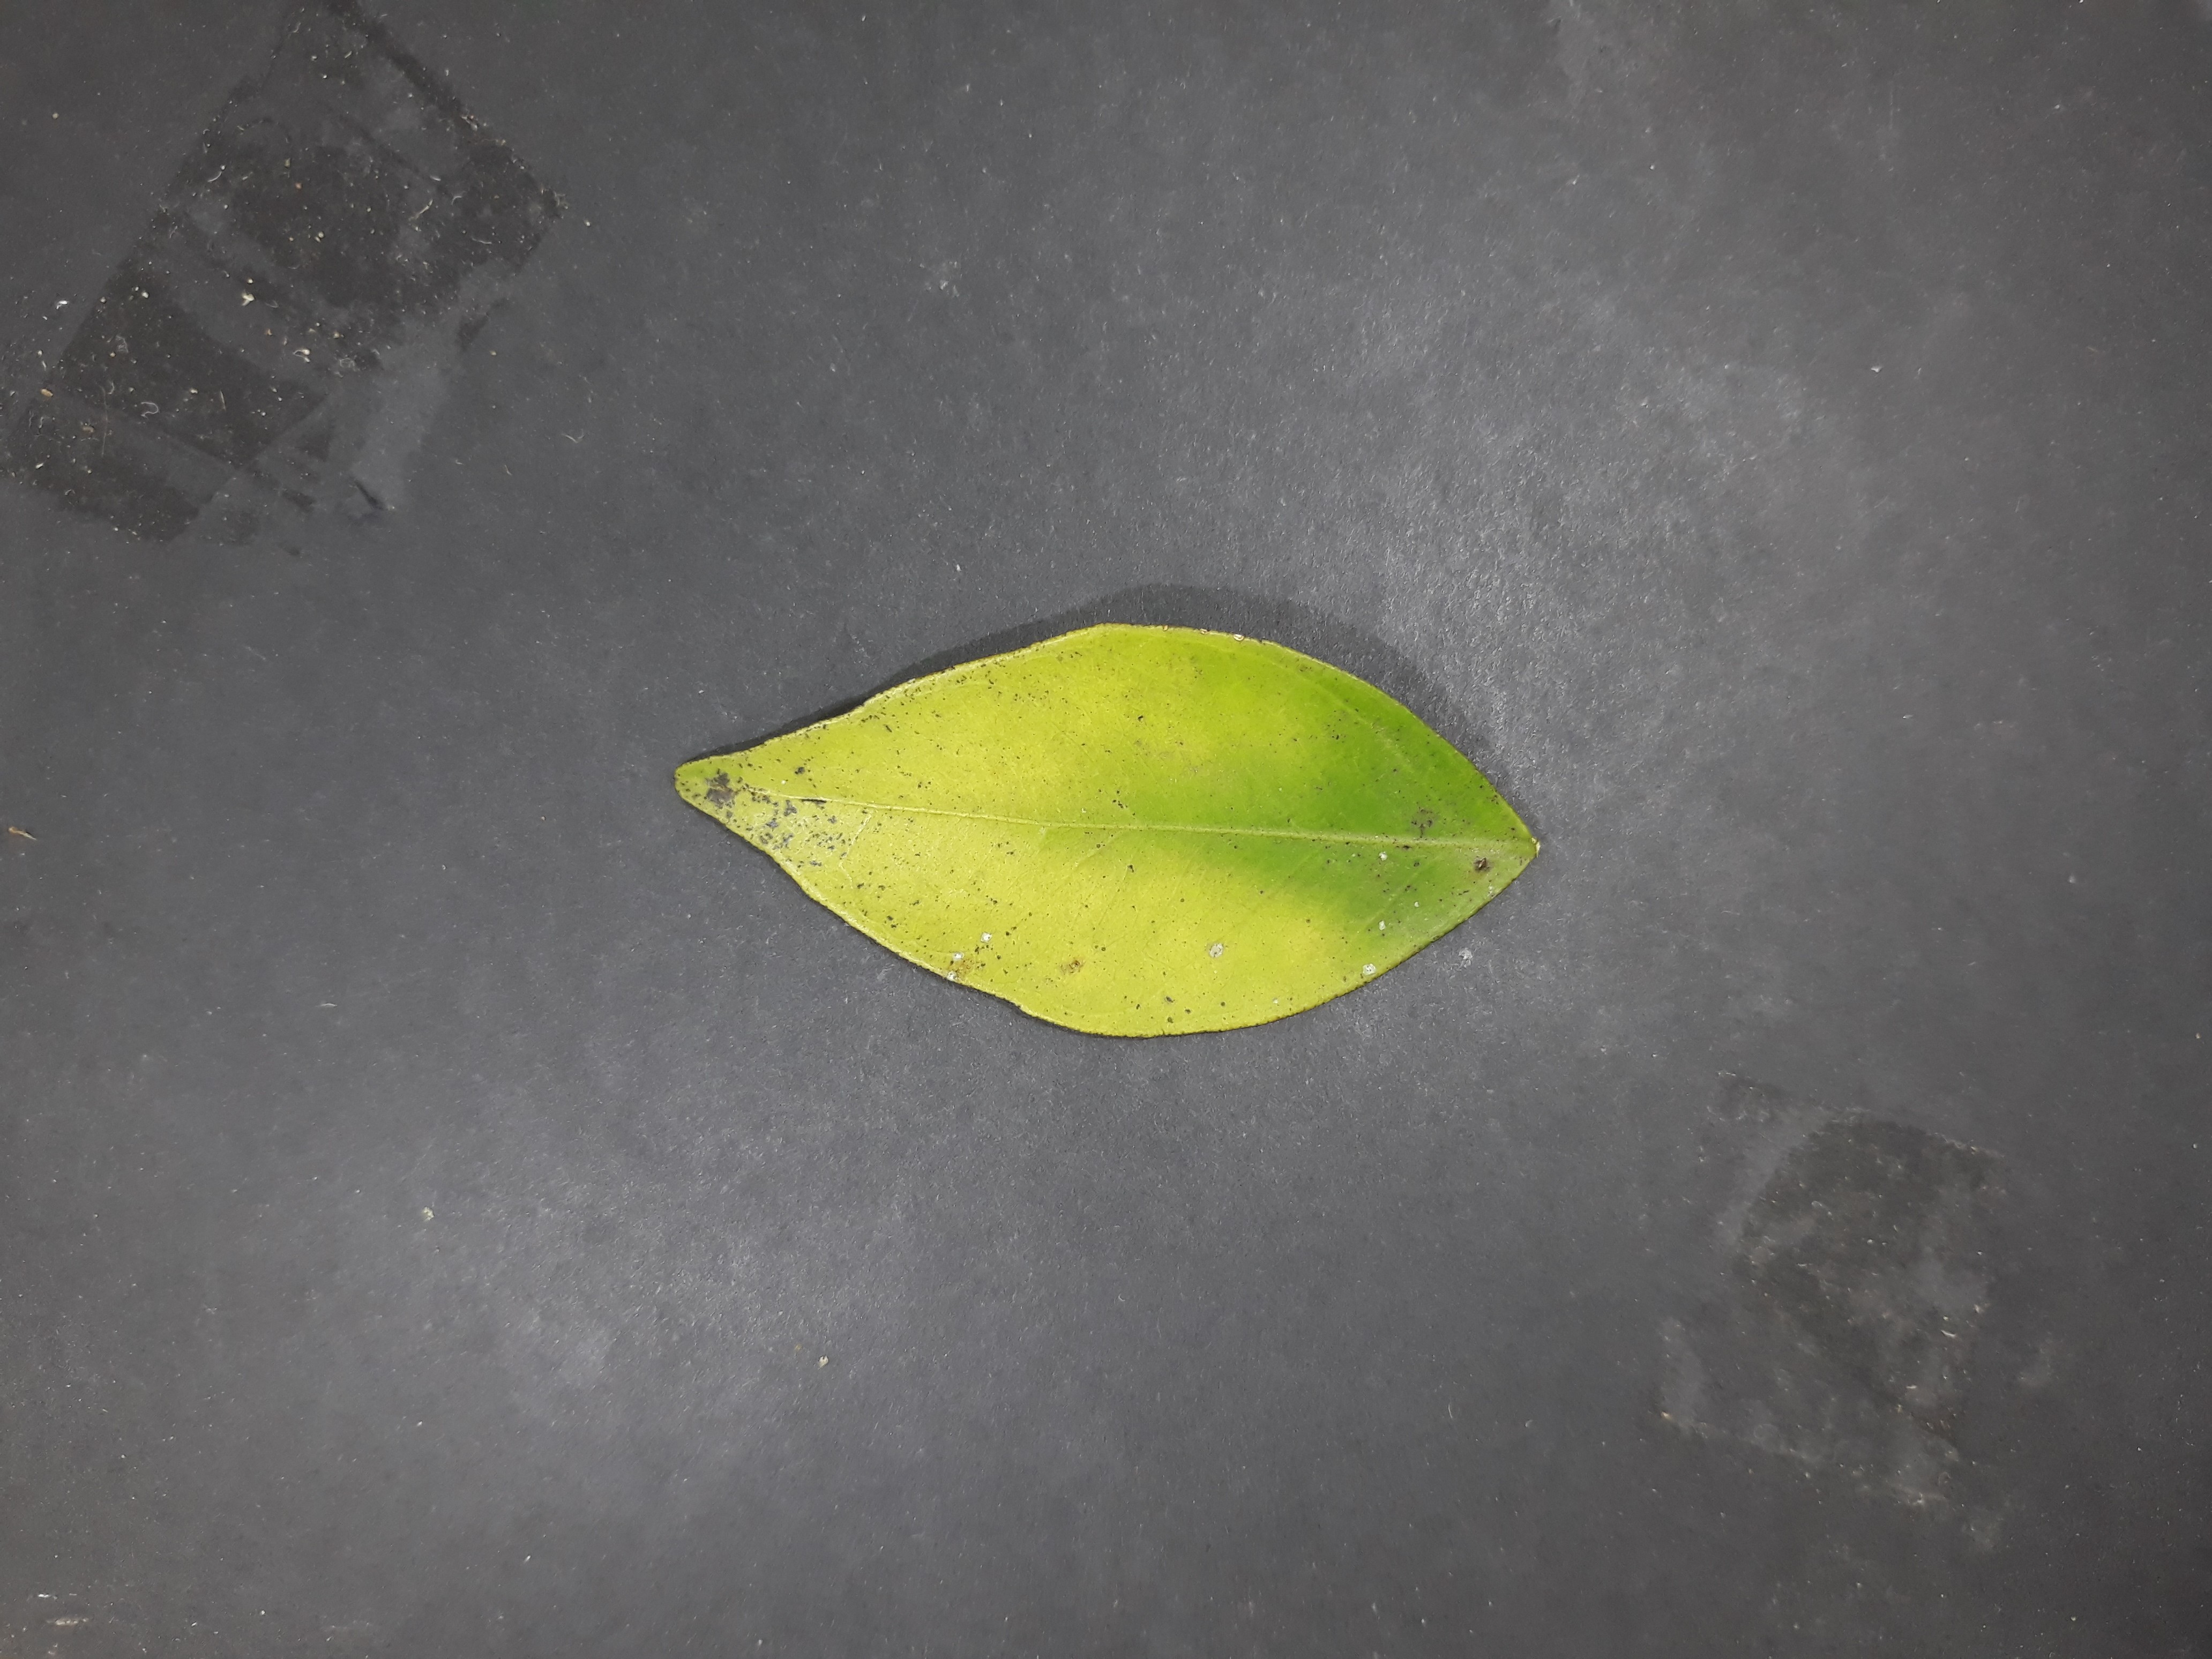
Label: Magnesium deficiency (Mg)